Smith College

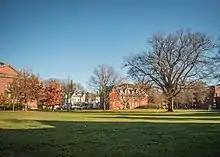
Smith's campus as it appears today

Smith College has 285 professors in 50 academic departments and programs, for a faculty-student ratio of 1:9. It was the first women's college in the United States to grant its own undergraduate degrees in engineering. The Picker Engineering Program offers a single ABET accredited Bachelor of Science in engineering science, combining the fundamentals of multiple engineering disciplines.